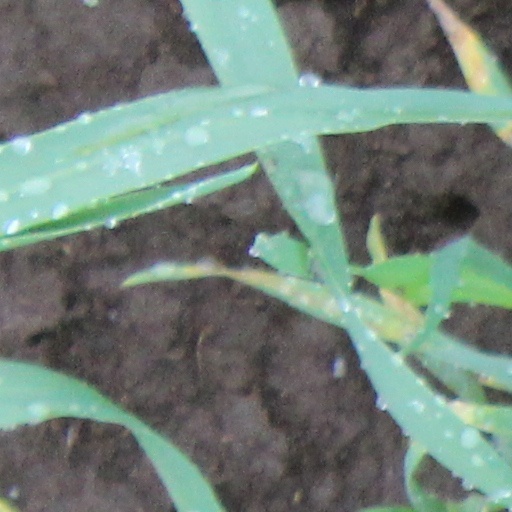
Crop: wheat